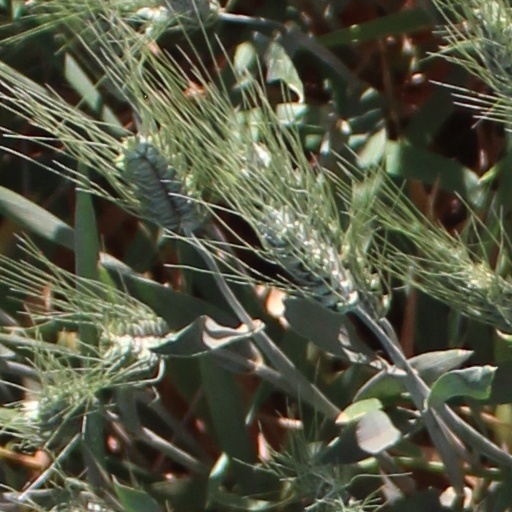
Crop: wheat